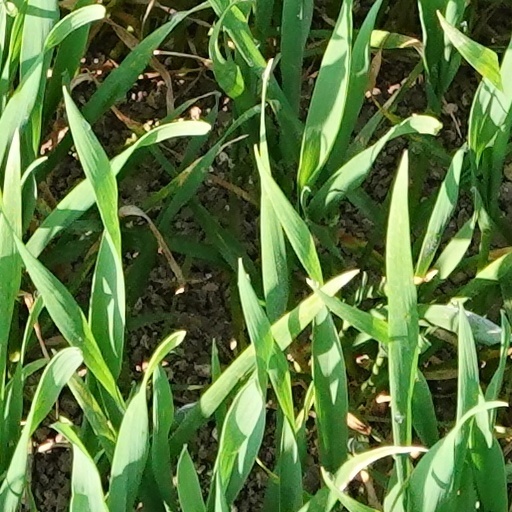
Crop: wheat